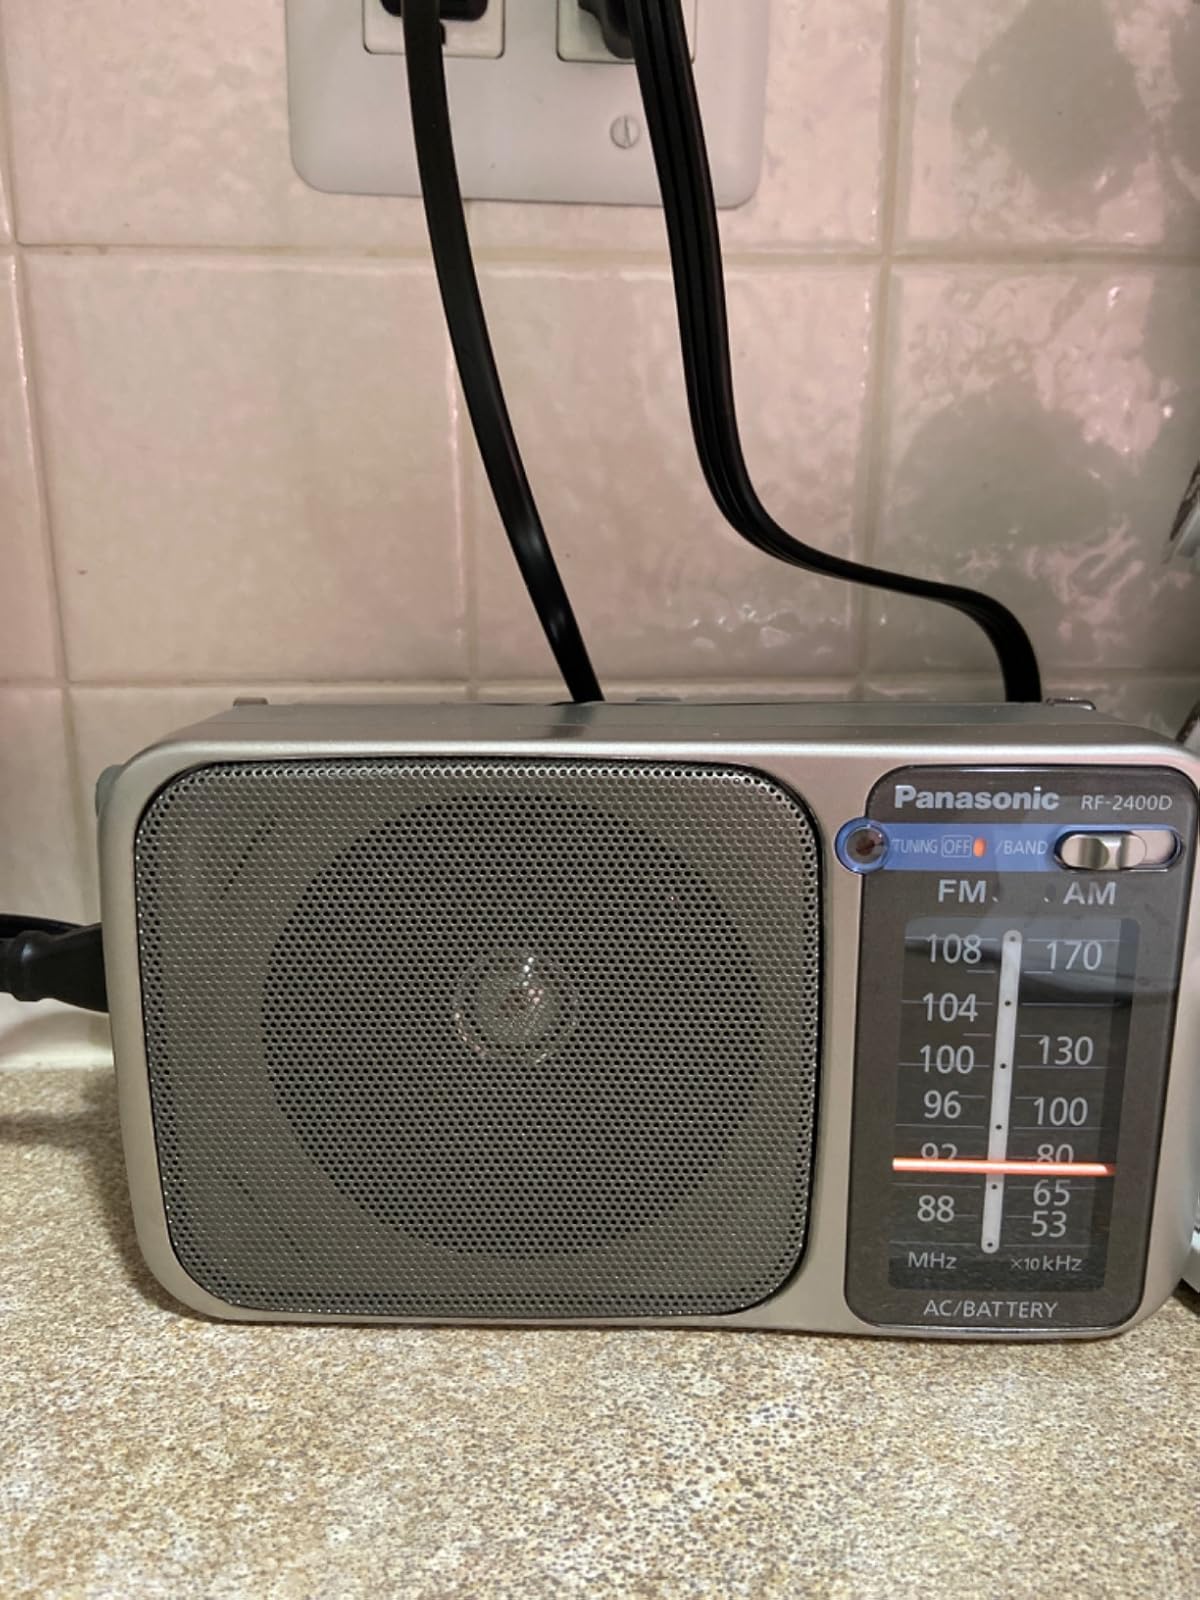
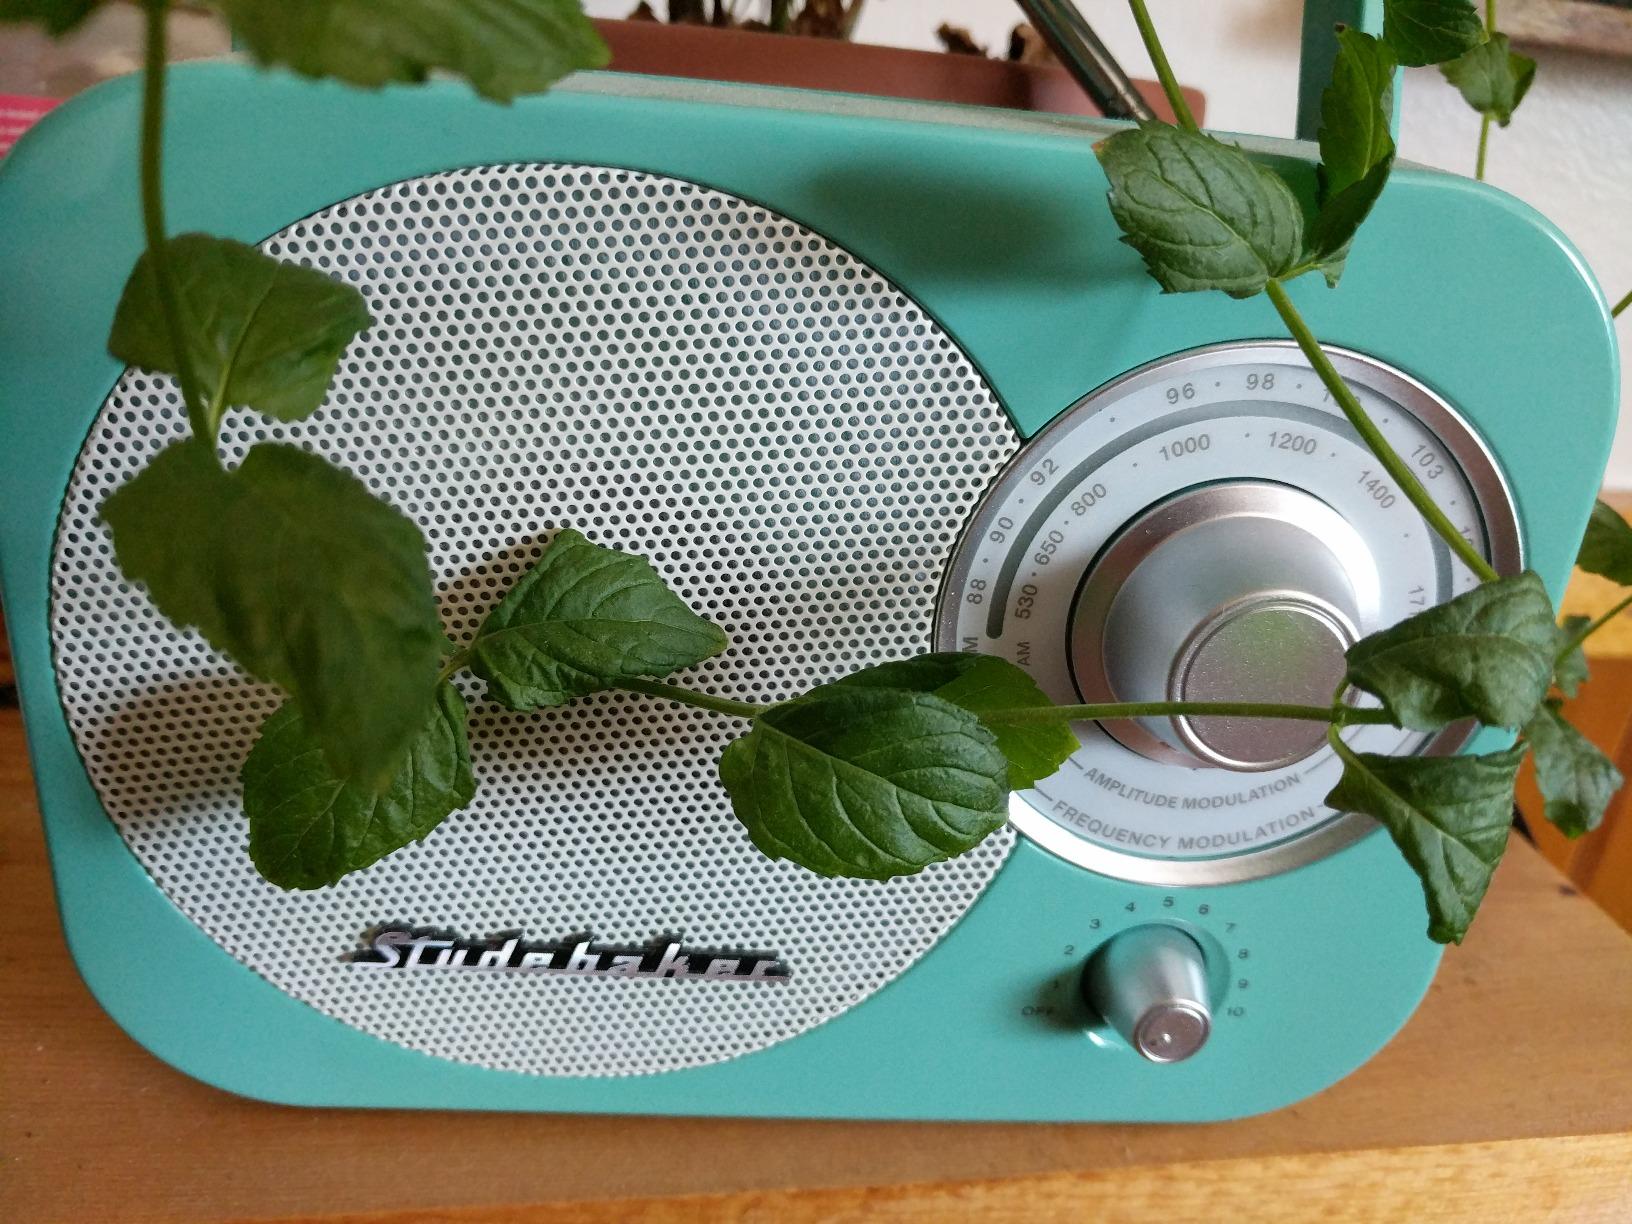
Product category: radio
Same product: no